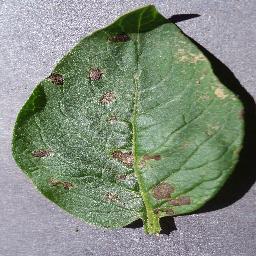
Etiqueta: Tizon_Temprano